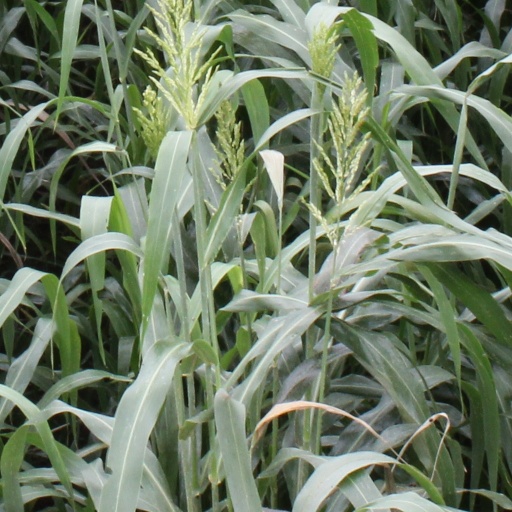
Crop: sorghum